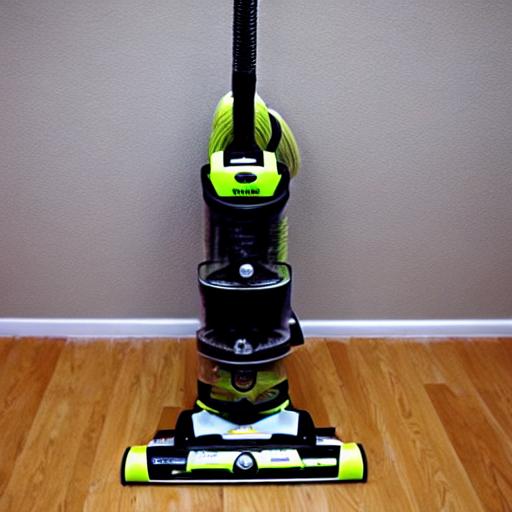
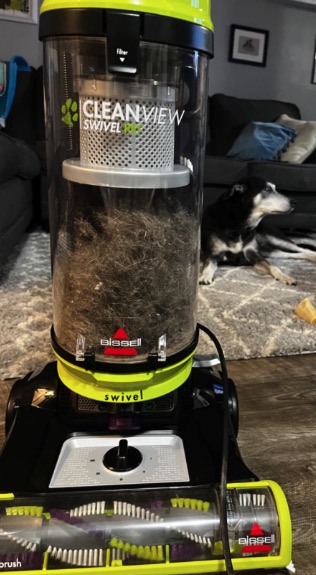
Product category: items_vacuum
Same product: no